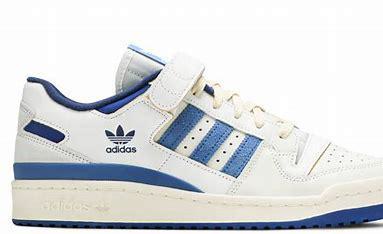
Brand: adidas
Model: originals Adidas Originals Forum 84